Oltcit Club

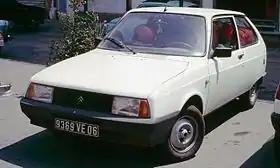
Citroën Axel 11

The early seventies Citroën Prototype Y, intended to replace the 2CV-based Citroën Ami which dated back to 1960, was originally developed in co-operation with Fiat. It built on the lessons from the Citroën G-mini and EN101 projects. It used the then new and advanced Fiat 127 platform, featuring a transversely mounted engine driving the front wheels, with an end-on gearbox layout that Fiat had pioneered in the 1960s. When cooperation with Fiat ended, a new Citroën-designed platform was planned. After the takeover of Citroën by Peugeot in the wake of the 1974 oil crisis, the renamed "Projet VD (Voiture Diminuée)" became the Citroën Visa, incorporating the floor pan of the Peugeot 104 and using the advanced 104 engine with the (under-engine) transmission and chassis. It was the first new model under the platform-sharing policy of PSA Peugeot Citroën that continues today. The earlier Citroën LN was no more than a facelift of the Peugeot 104Z "Shortcut" with a re-engine and transmission from the Citroën Dyane.